Vinny Testaverde

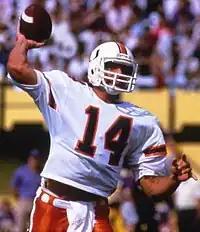
Testaverde with the Miami Hurricanes in 1986

Testaverde accepted an athletic scholarship to attend the University of Miami, where he played for the Miami Hurricanes football team from 1982 to 1986. He redshirted as a freshman, backed up Bernie Kosar for the next two seasons, and became the starter in 1985. As a senior in 1986, he was a Unanimous First-team All-American and won the Heisman Trophy, on his way to becoming the Hurricanes' all-time leader in career touchdown passes with 48. In addition to the Heisman Trophy, he also won the Davey O'Brien Award, the Maxwell Award, the Sammy Baugh Trophy, and the Walter Camp Player of the Year Award. His 26 touchdown passes in the 1986 season led major college football. He played in the 1987 Fiesta Bowl against Penn State for the 1986 national championship, a game in which the Miami Hurricanes were heavily favored but lost 14–10 in a game in which Testaverde threw five interceptions.